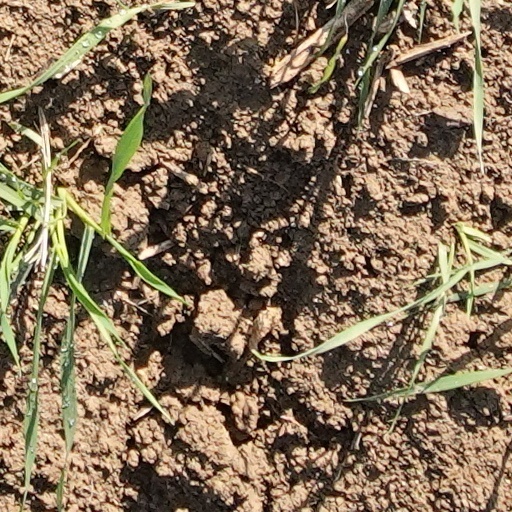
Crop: wheat